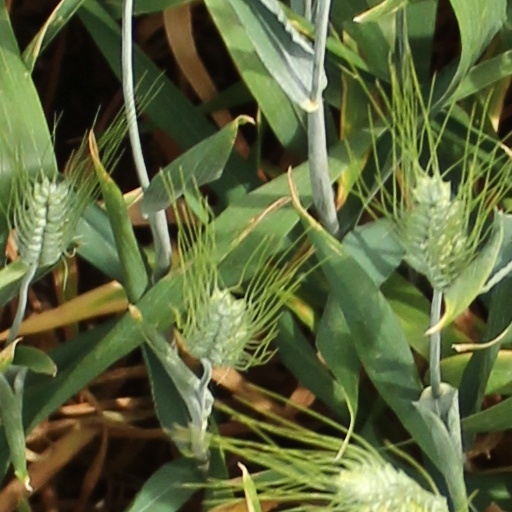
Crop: wheat